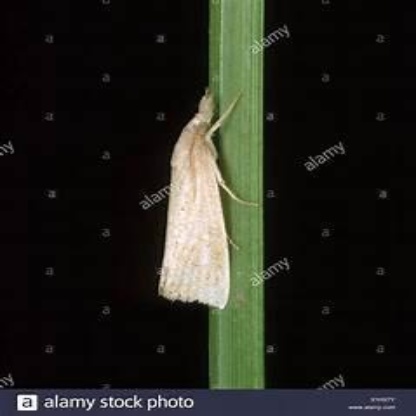
Nhãn: Sâu đục thân (Sọc nâu )( Chilo suppressalis )